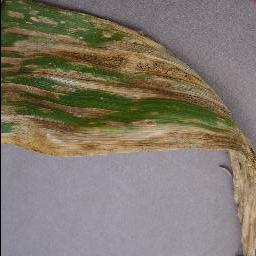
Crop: corn
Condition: (maize)_cercospora_spot_gray_spot